North Witchford Rural District

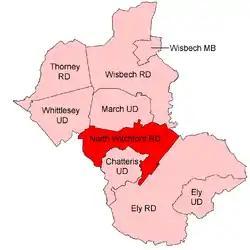
Position within Isle of Ely

North Witchford was a rural district in England from 1894 to 1974. It was named after the ancient hundred of North Witchford.